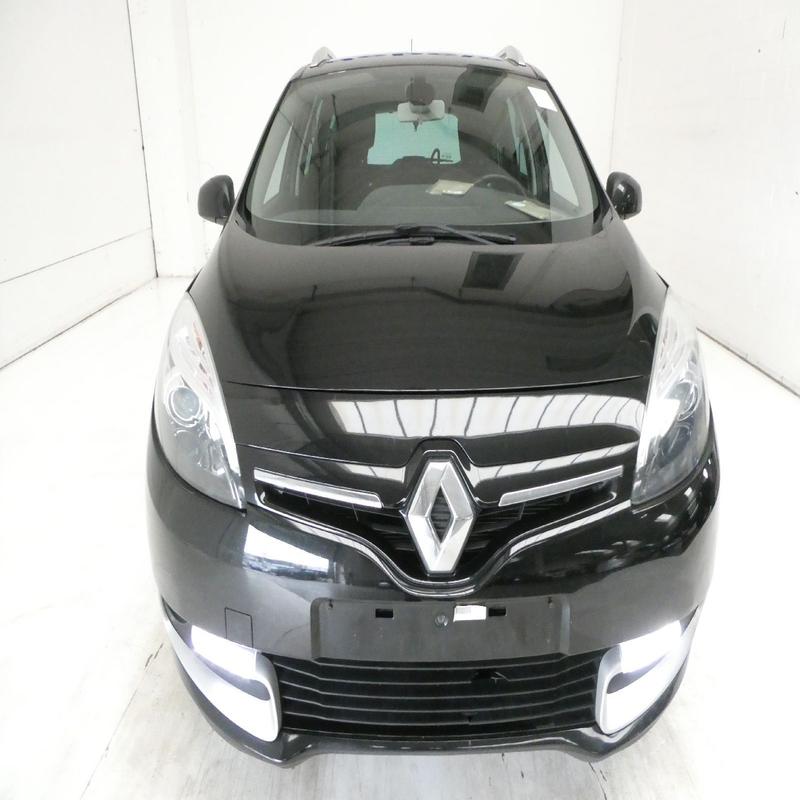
Aucun dommage détecté.
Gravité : aucun